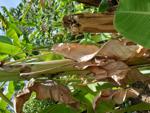
Label: xamthomonas